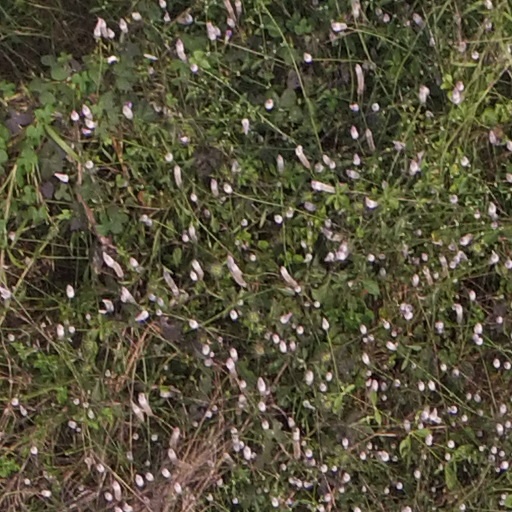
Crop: maize; corn